Ottoman frigate Ertuğrul

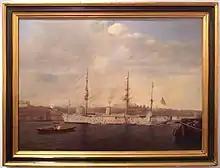
"The Japanese Cruiser Kongō" in Constantinople, 1891, by Luigi Acquarone (1800-1896).

At the site of the incident, more than 500 sailors, of whom fifty were officers including the commander Rear Admiral Ali Osman Pasha, lost their lives. Only six officers and sixty-three sailors survived. Six of the survivors were uninjured, nine severely wounded and the others sustained light injuries. After the rescue operation, two survivors were taken to Kobe by Japanese ships, two more by a Japanese warship and sixty-five by the German gunboat . All of the sixty-nine survivors were transported back to Istanbul aboard the Japanese corvettes and , leaving Shinagawa, Tokyo, in October 1890. The Sultan met with the officers of the Japanese ships on 5 January 1891 and expressed his appreciation for the relief operation by decorating them with medals.